Glen Cooper

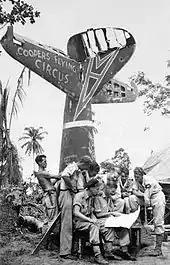
"Coopers Flying Circus": Squadron Leader Cooper (middle) with members of No. 80 Squadron in New Guinea, July 1944

In 1940 Cooper was recalled from the Citizen Air Force (the RAAF reserve) and promoted to flying officer. Engaged in instructor duties throughout 1941, in July 1942 he undertook fighter pilot training and was posted in quick succession to No. 23, 83 and 86 squadrons to gain operational experience. In September 1943, he took command of No. 80 Squadron, which was then operating Kittyhawks. The squadron supported units of the Australian Army during the New Guinea Campaign, and Cooper, having been made temporary squadron leader on being put in command of the squadron, was awarded the Distinguished Flying Cross in 1944.